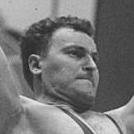
Age: 29